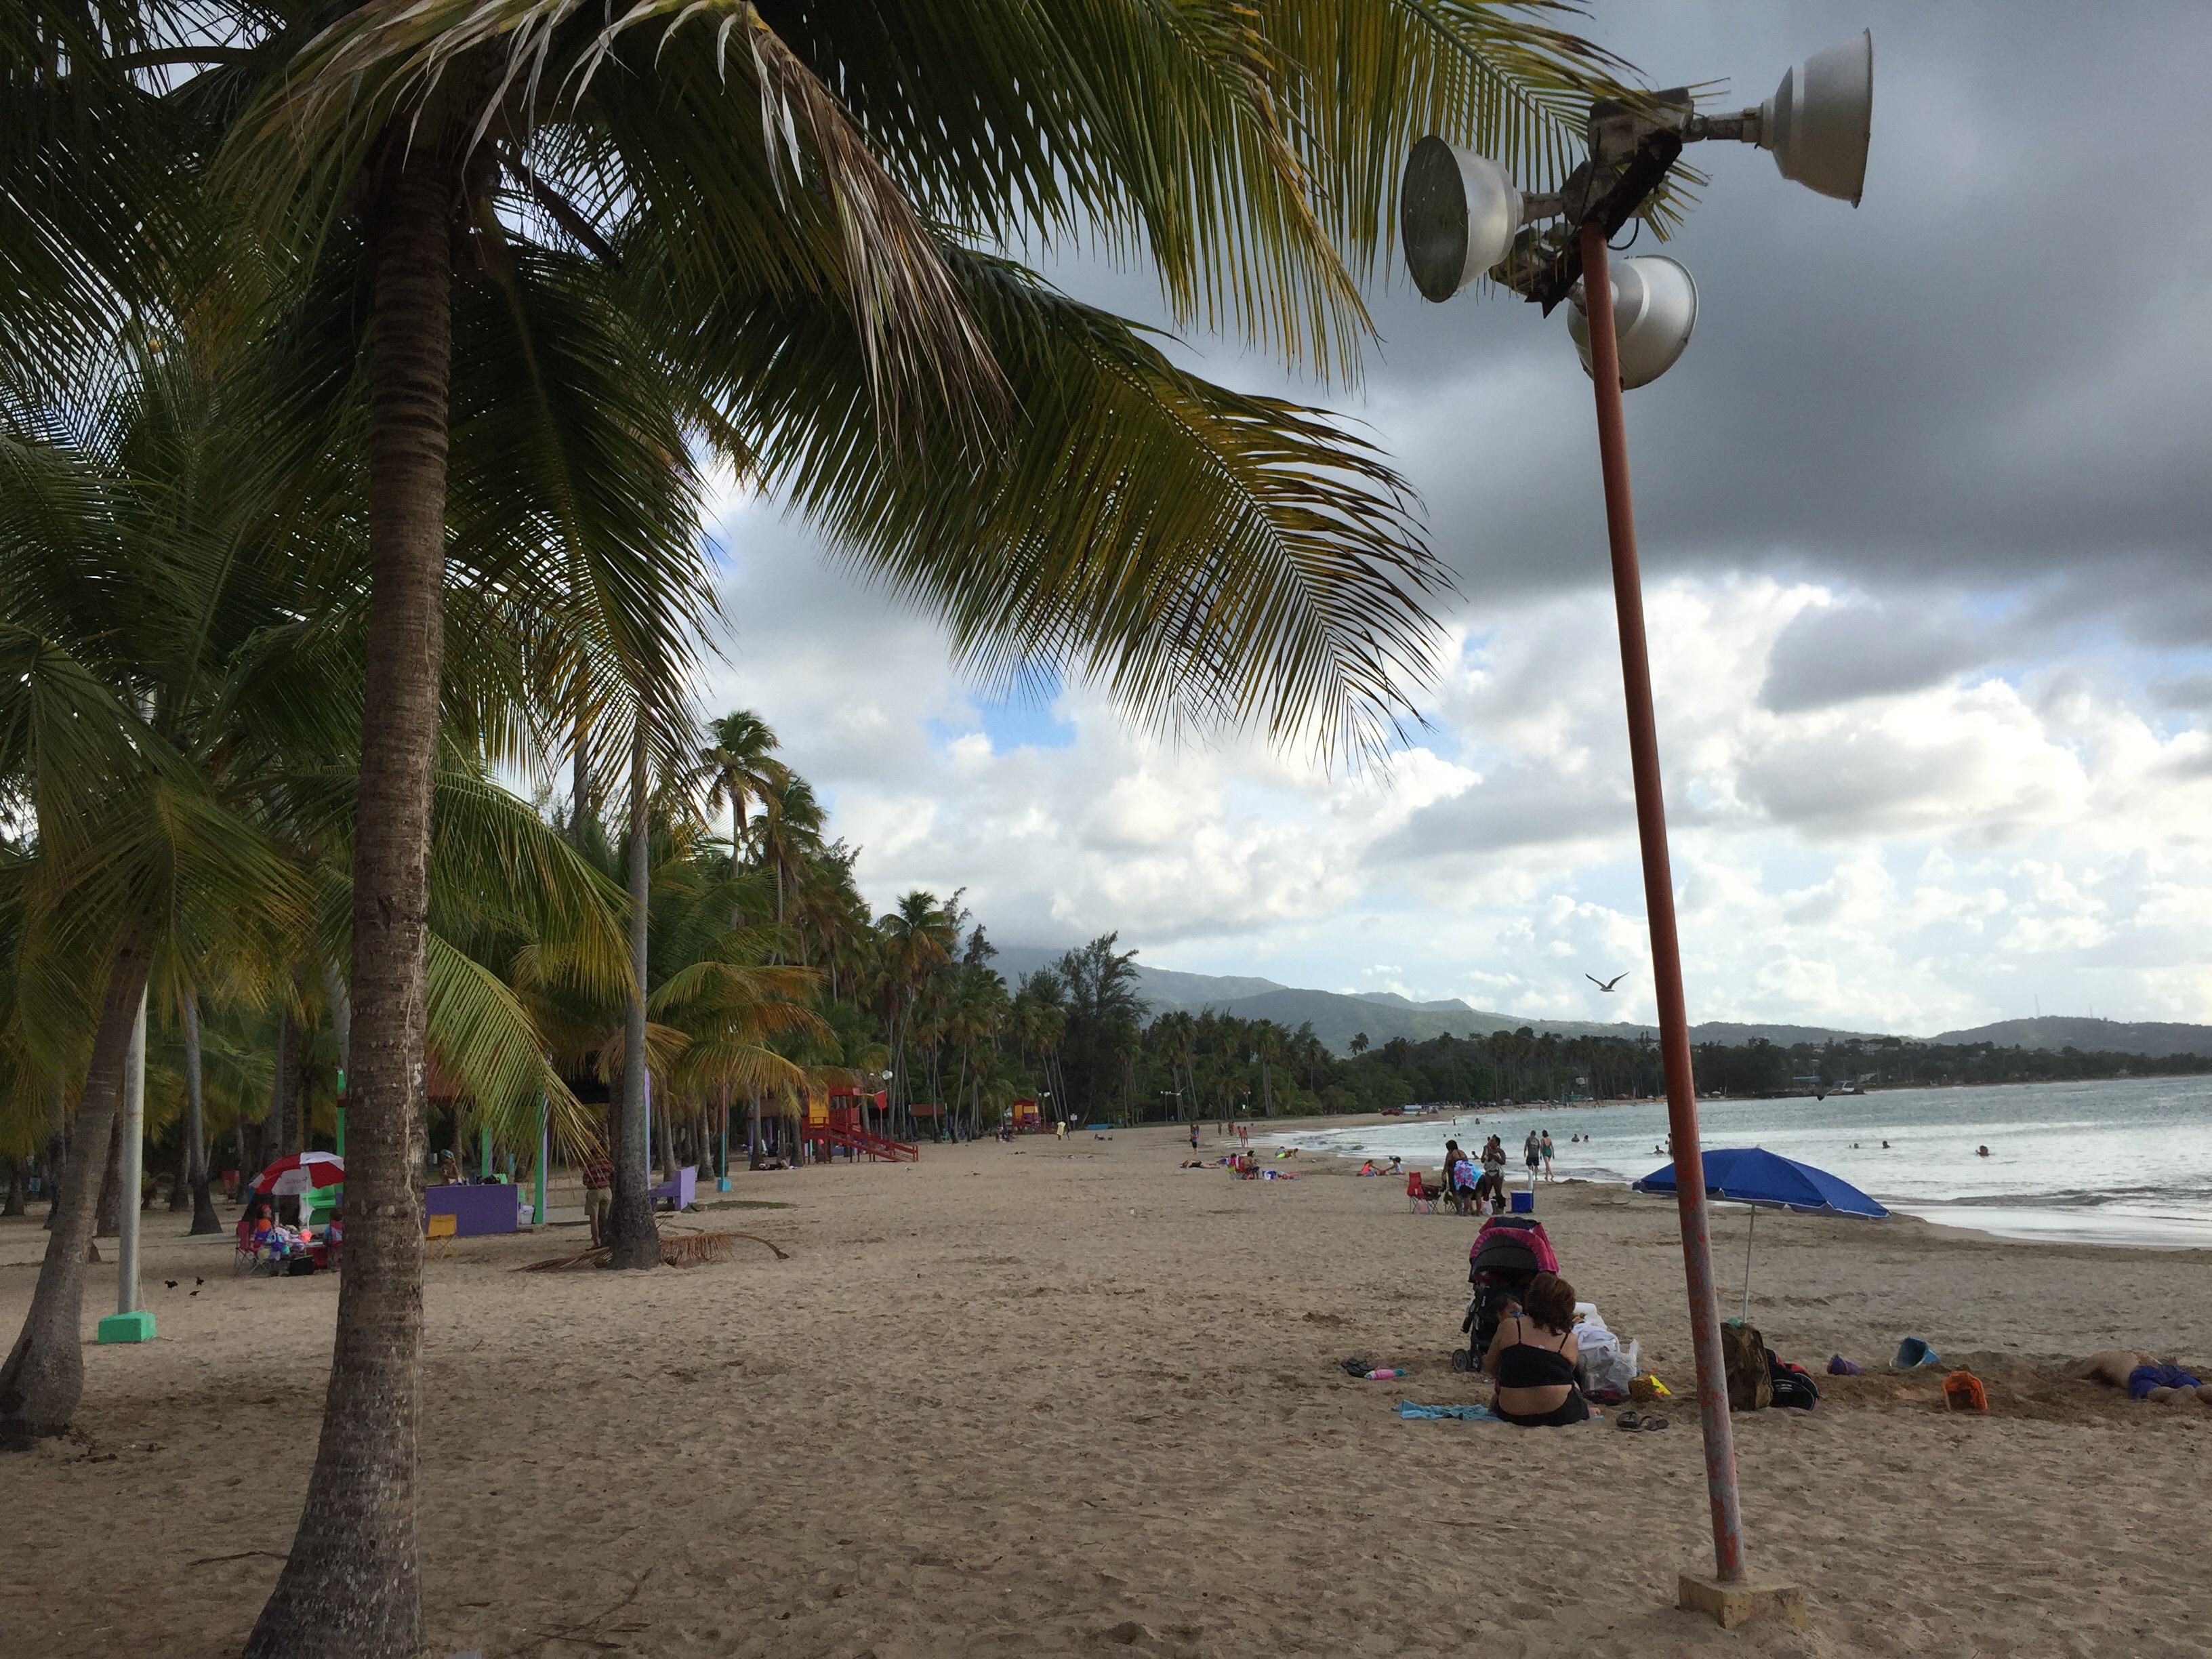
beach, sea, coast, tree, wind, vacation, body of water, tropics, arecales, palm family